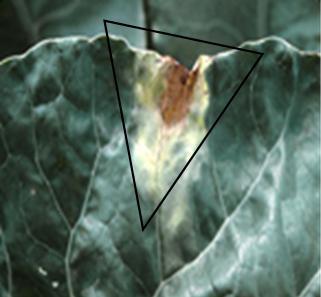
Plant: Cabbage
Disease: cabbage black rot